Franco Luambo

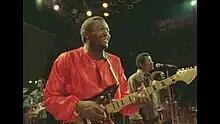
Franco performing with TPOK Jazz at Zaire 74.

François Luambo Luanzo Makiadi was born on 6 July 1938 in , a town located in then-Bas-Congo Province (now Kongo Central), in what was then the Belgian Congo (later the Republic of the Congo, then Zaire, and currently the Democratic Republic of the Congo). He came from an interethnic background: his father, Joseph Emongo, was a Tetela railway worker, while his mother, Hélène Mbongo Makiese, was Kongo with Ngombé roots through her paternal lineage. Luambo was one of three children from their matrimonial union, along with his siblings Siongo Bavon (alias Bavon Marie-Marie) and Marie-Louise Akangana. Following Joseph Emongo's death, Hélène had three additional children—Alphonse Derek Malolo, Marie Jeanne Nyantsa, and Jules Kinzonzi—with two different partners.